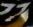
Number: 7